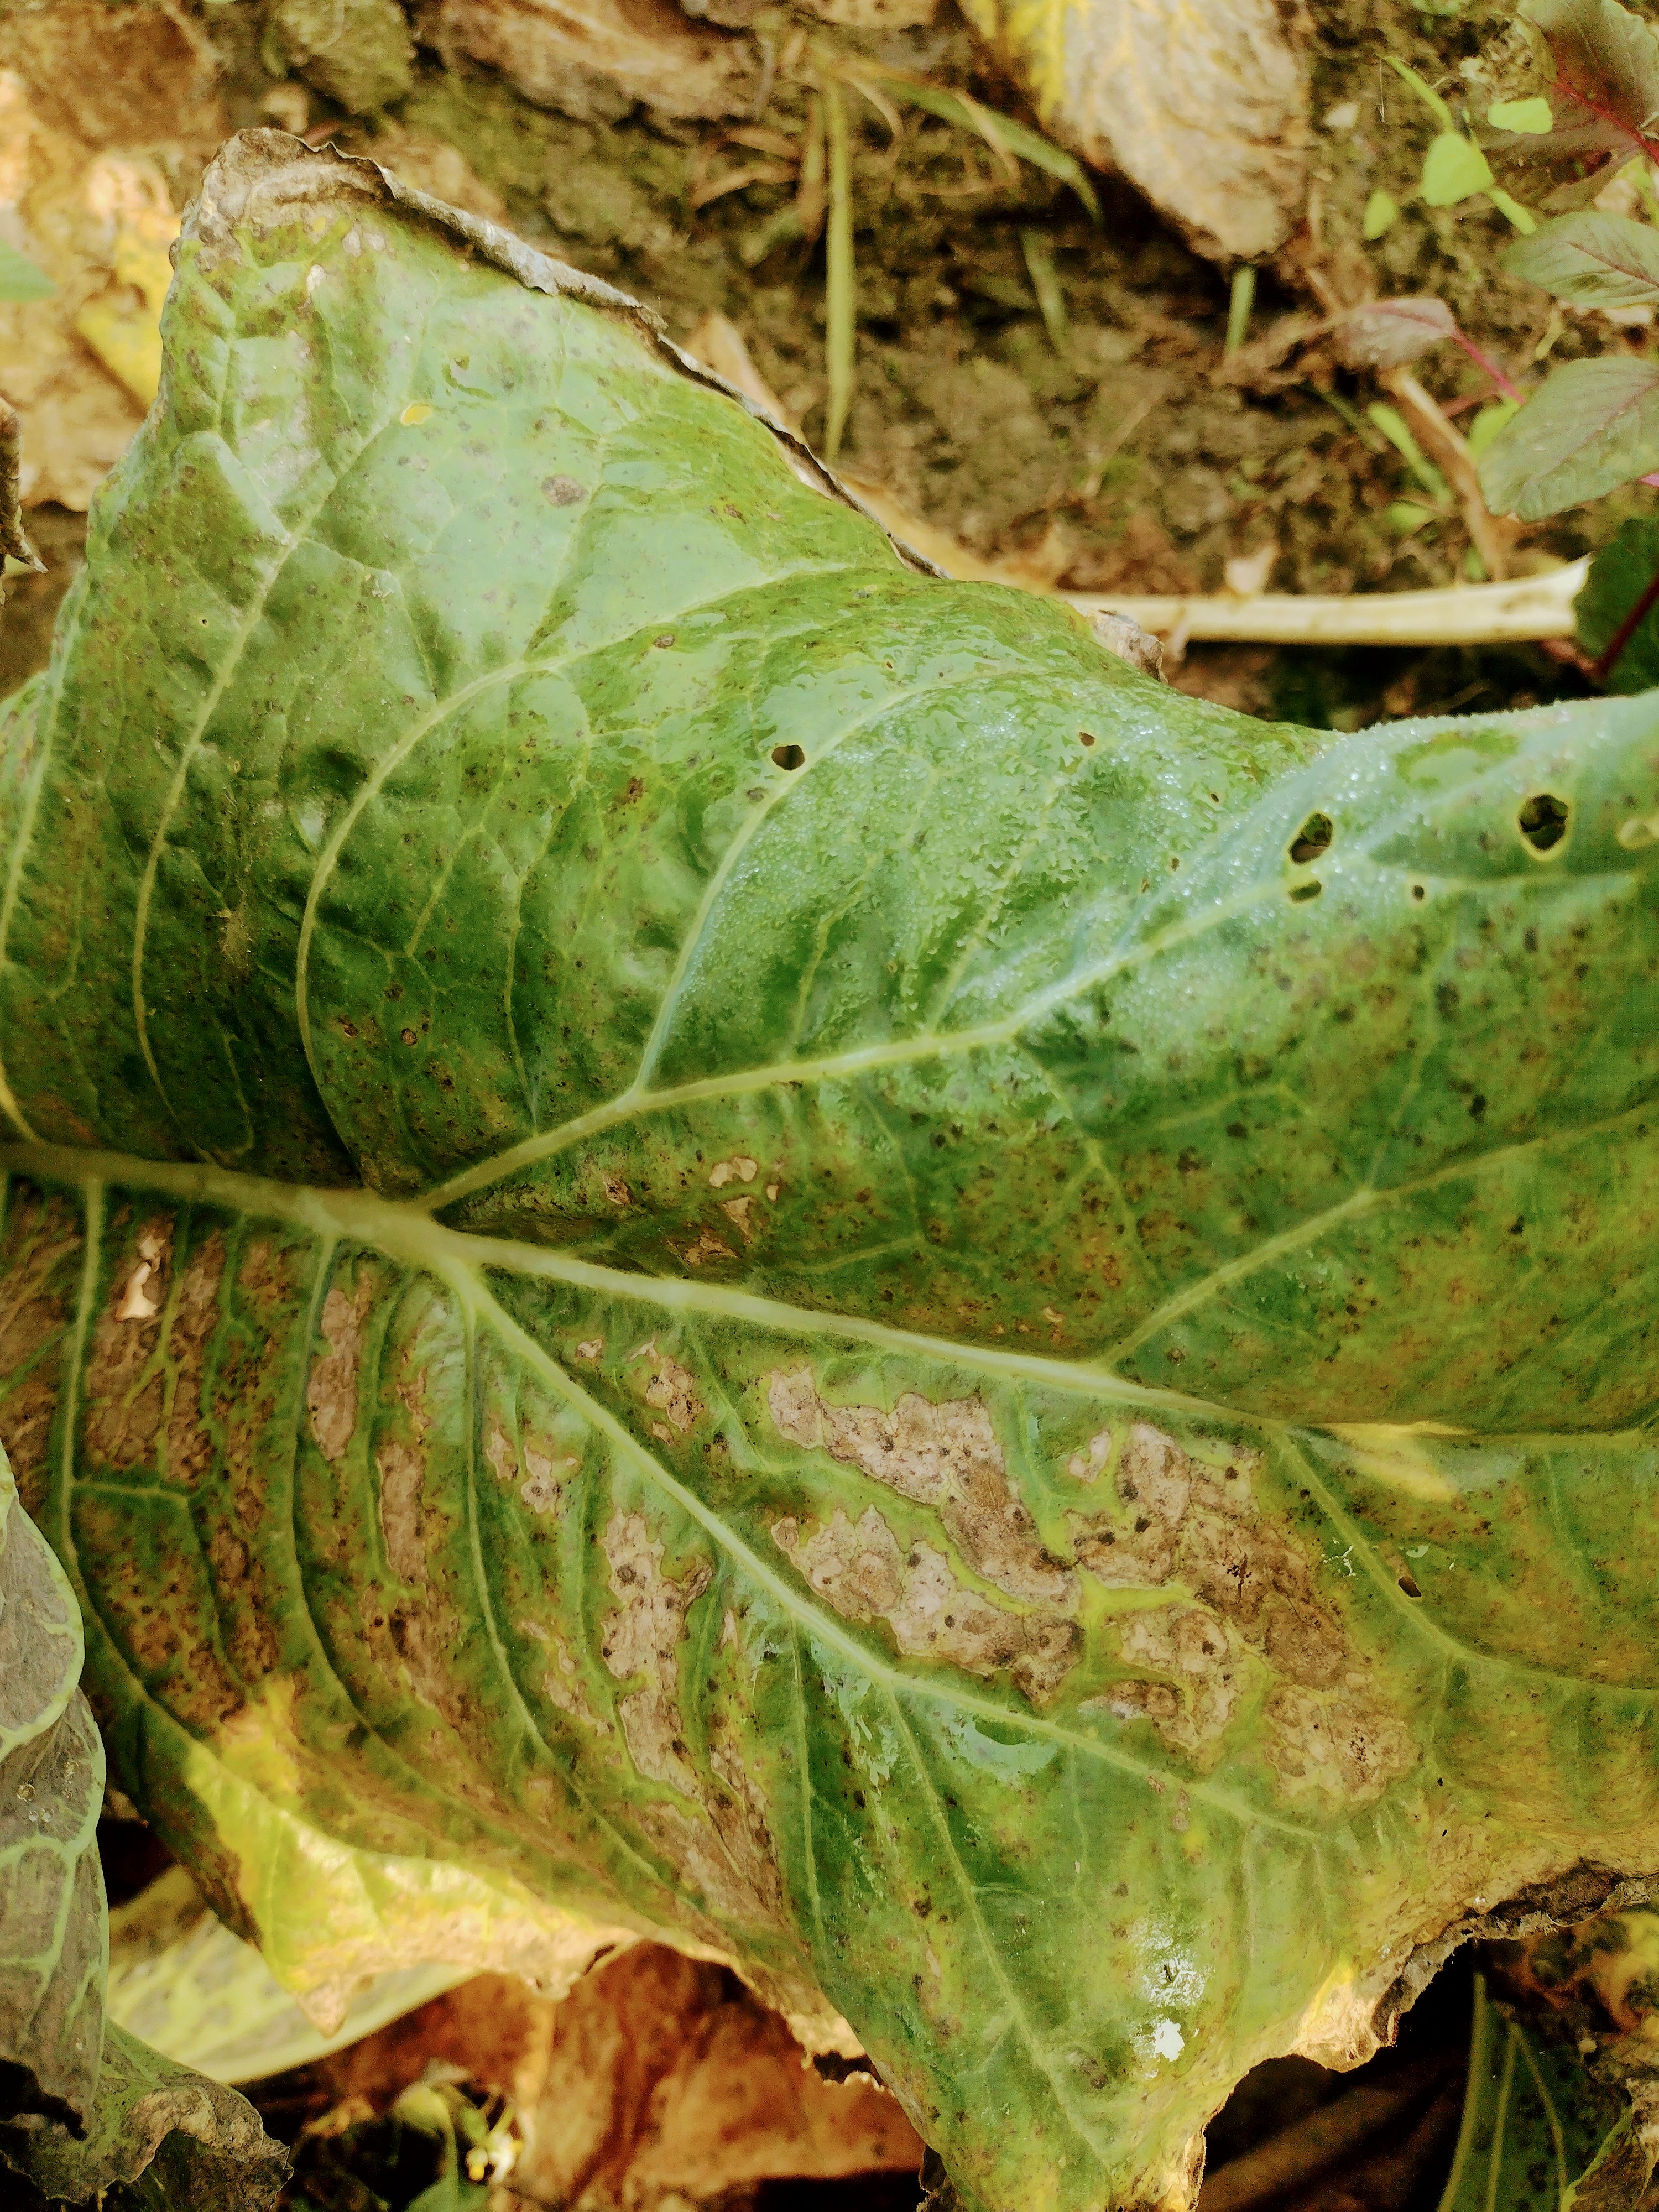
Label: Downy Mildew